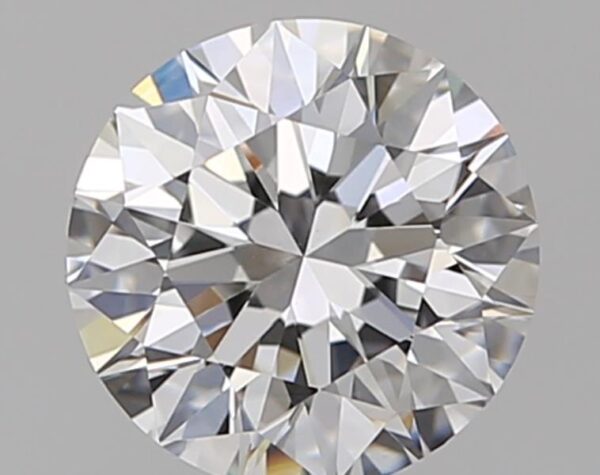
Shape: round
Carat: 1
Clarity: VS2
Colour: D
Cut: EX
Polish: EX
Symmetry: EX
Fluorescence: N
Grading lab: GIA
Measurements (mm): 6.34 x 6.39 x 4